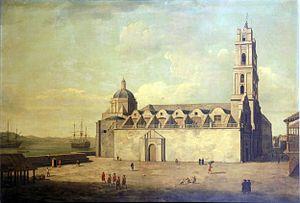
La Basilique San Francisco est un édifice religieux, lieu de culte d'un ancien couvent franciscain situé dans le quartier Habana Vieja de La Havane à Cuba.